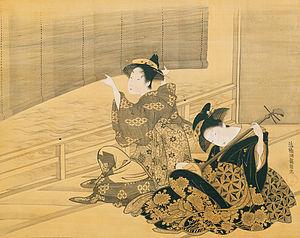
Isoda Koryusai était un peintre japonais d'estampe ukiyo-e, actif d'environ 1764 à 1788.